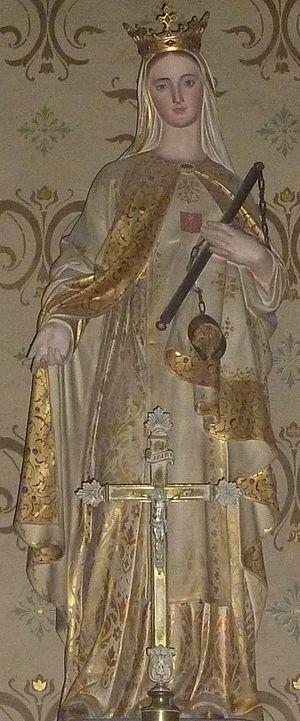
Notre Dame de la Merci église Sainte-Eulalie de Montpellier
L'église Sainte-Eulalie est une église catholique de Montpellier, située au 12 rue La Merci, au cœur de la ville, au pied de la promenade royale du Peyrou et de l'Arc de triomphe. Construite pour les mercédaires, son principal intérêt est sa façade du XVIIIᵉ siècle, son orgue de Joseph Merklin & Schütze et un ensemble de peintures murales décoratives du XIXᵉ siècle. Partie intégrante de la paroisse cathédrale, la messe sous la forme extraordinaire du rite romain y est célébrée en semaine et le dimanche. Divers groupes d'étudiants et du Chemin néocatechuménal s'y réunissent régulièrement et des concerts y sont fréquemment donnés.